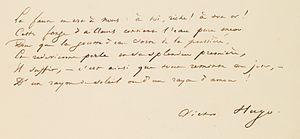
Extrait du poème ""Oh
La Fondation Martin Bodmer est une bibliothèque et un musée privé située sur le territoire de la commune genevoise de Cologny, en Suisse. Elle conserve une grande collection de manuscrits autographes et d'imprimés. Le site de la Fondation, donnant sur le lac Léman, abrite environ 150 000 pièces. Le musée, conçu par l'architecte Mario Botta, est inauguré en novembre 2003.